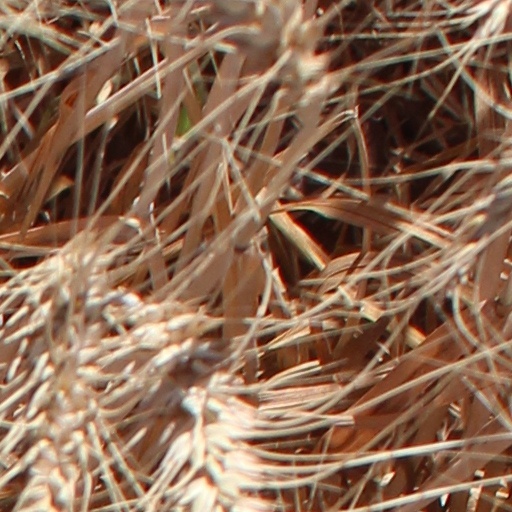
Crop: wheat